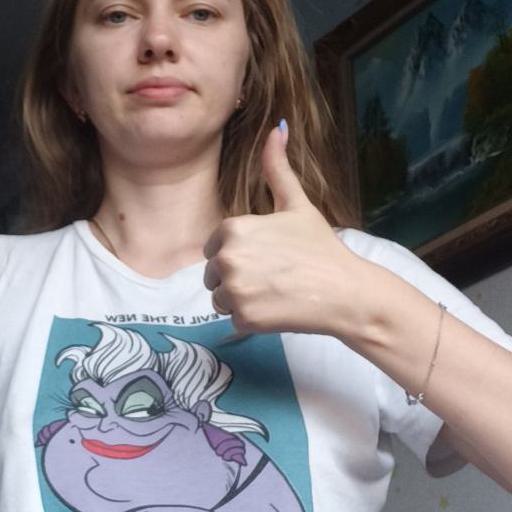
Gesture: like